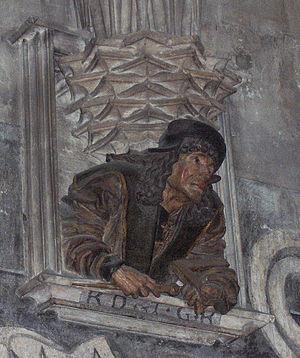
Anton Pilgram, né vers 1460 à Brünn et mort en 1515 à Vienne, est un architecte et sculpteur morave relevant du Saint-Empire romain.